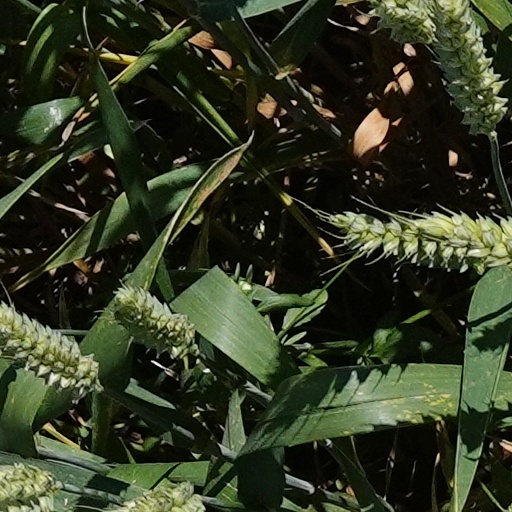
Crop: wheat